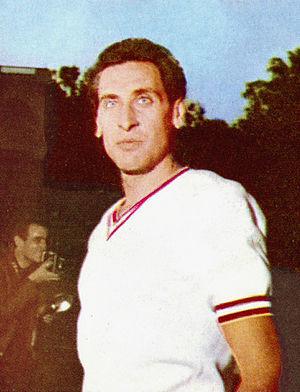
Giovanni Cornacchia est un athlète italien, spécialiste du 110 mètres haies.